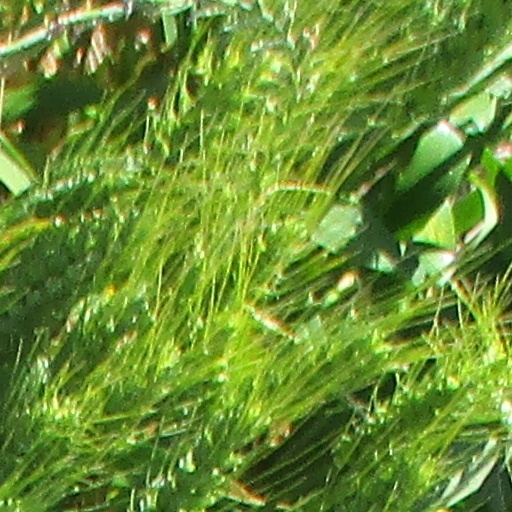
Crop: wheat